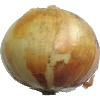
Label: Onion White 1